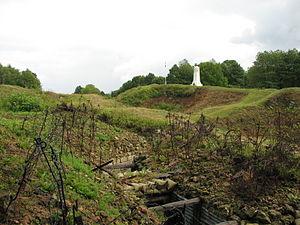
Vue du monument français vu depuis les lignes allemandes sur le sommet de la butte de Vauquois dans la Meuse.
Vauquois est une commune française située dans le département de la Meuse, en région Grand Est.
Le premier conflit mondial voit, avec la stabilisation des fronts et la guerre des tranchées, apparaître ou, plutôt, ré-apparaître la guerre souterraine par creusement de galeries souterraines pour faire exploser des mines sous les positions adverses.
La butte de Vauquois est un des haut lieux où se déroulèrent les combats de l'Argonne au cours de la Première Guerre mondiale qui opposèrent les armées allemande et française, situé sur le territoire de la commune de Vauquois, dans le département de la Meuse.
La bataille de Vauquois est une bataille de la Première Guerre mondiale sur le front Ouest, marquée par une guerre de position de l'automne 1914 jusqu'au printemps 1918.